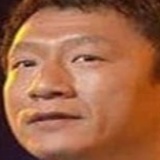
diễn viên Tôn Hồng Lôi